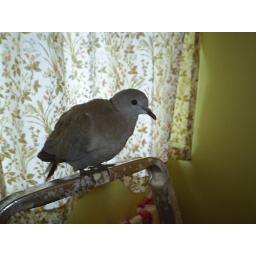
Ash is a hen Dove they are brown in collour the males are a light pinky grey.